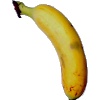
Label: banana_lady_finger